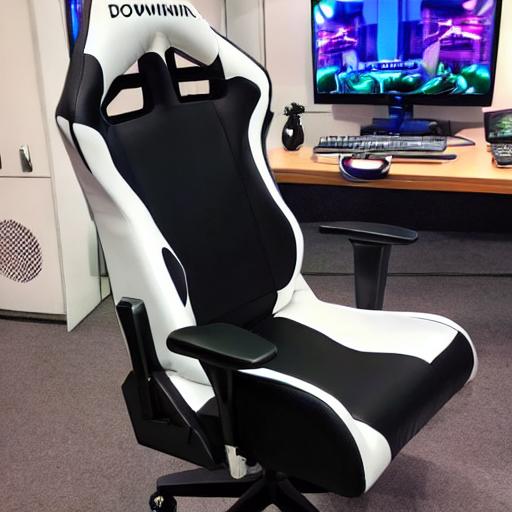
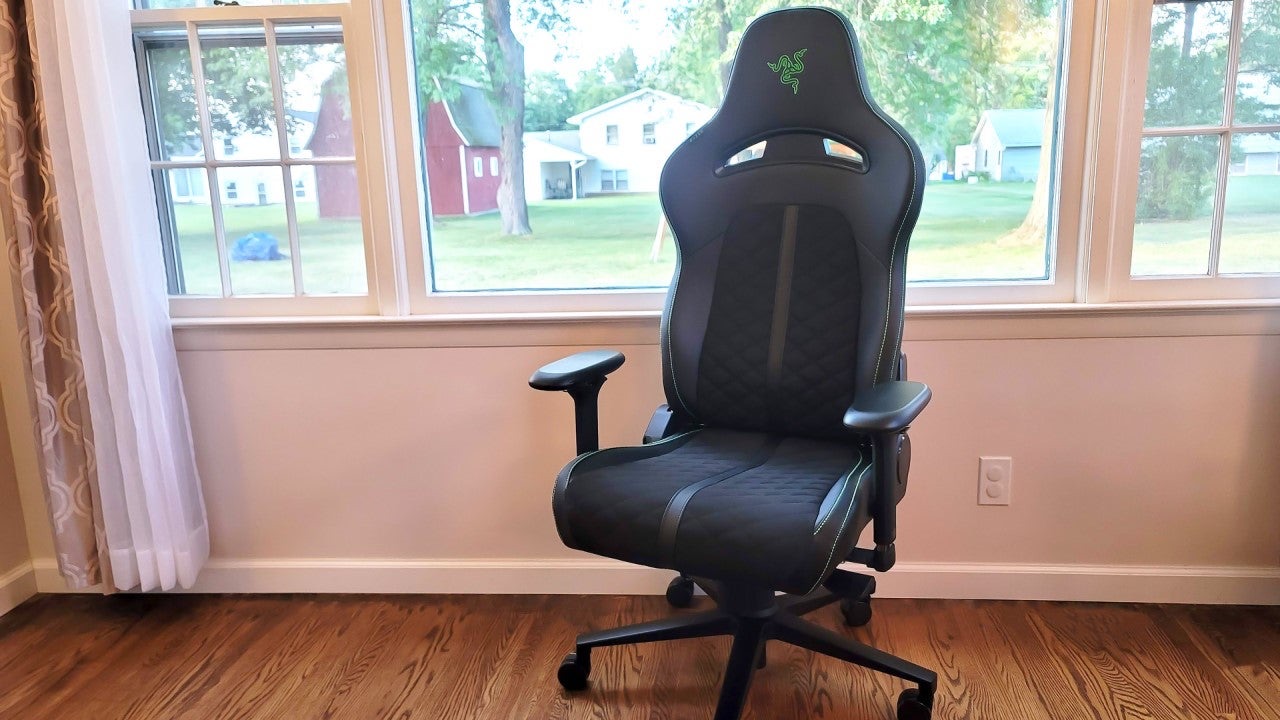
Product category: items_chair
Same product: no